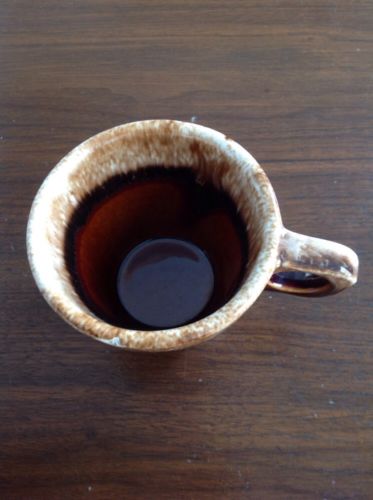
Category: mug